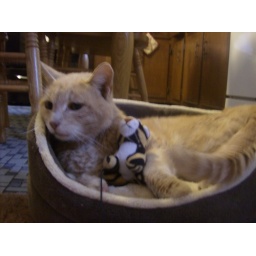
Kobe resting in his bed with Mr. lion he also loves going on my bed too.